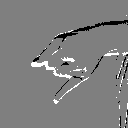
ASL letter: j